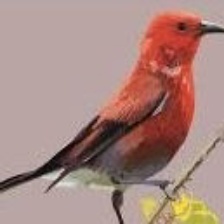
Species: APAPANE
Scientific name: HIMATIONE SANGUINEA